BBD (song)

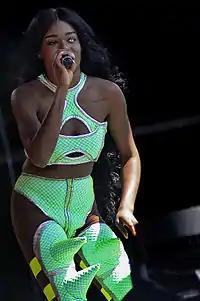
Azealia Banks

"BBD" is a hip-hop song with heavy trap influences, that runs for a total duration of three minutes and eighteen seconds. Manny Faces from "BirthPlace" described the track as "a musically frantic, bass heavy stuttery-snare Apple Juice Kid/Sup Doodle-co-production", while one "The Huffington Post" writer described the song as "Chicago rave meets southern rap". HipHopWired writer Kazeem Famuyide thought that the track was "EDM-inspired", which allowed Banks to "show off of her rapid-fire flow", whereas MTV writer Phillip Mlynar described the tracks instrumental as a "slinky bopping beat". Genevieve Oliver from "Pretty Much Amazing" thought that the track "effortlessly amalgamates hip-hop and dance trends (a little trap-y, a little rave-y, Azealia said on Twitter; not to mention the song's title appears to reference Bell Biv Devoe) with her own already-classic rapid-fire, sassy wordplay". Maura Johnston from "Pop Dust" described the track as witch-hop, calling the song "minimalist and dark".